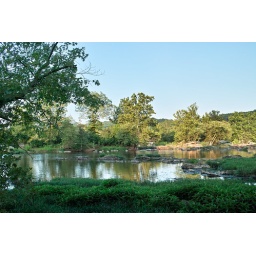
auto white balance, ISO200, matrix metering, processed in SPP3.5.2 0 color wheel, landscape color mode, minor edit of sliders